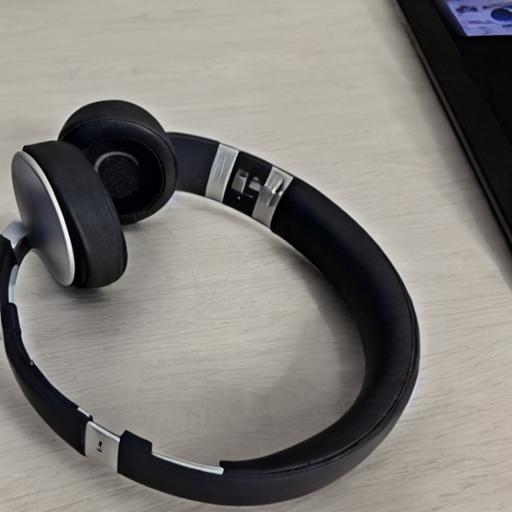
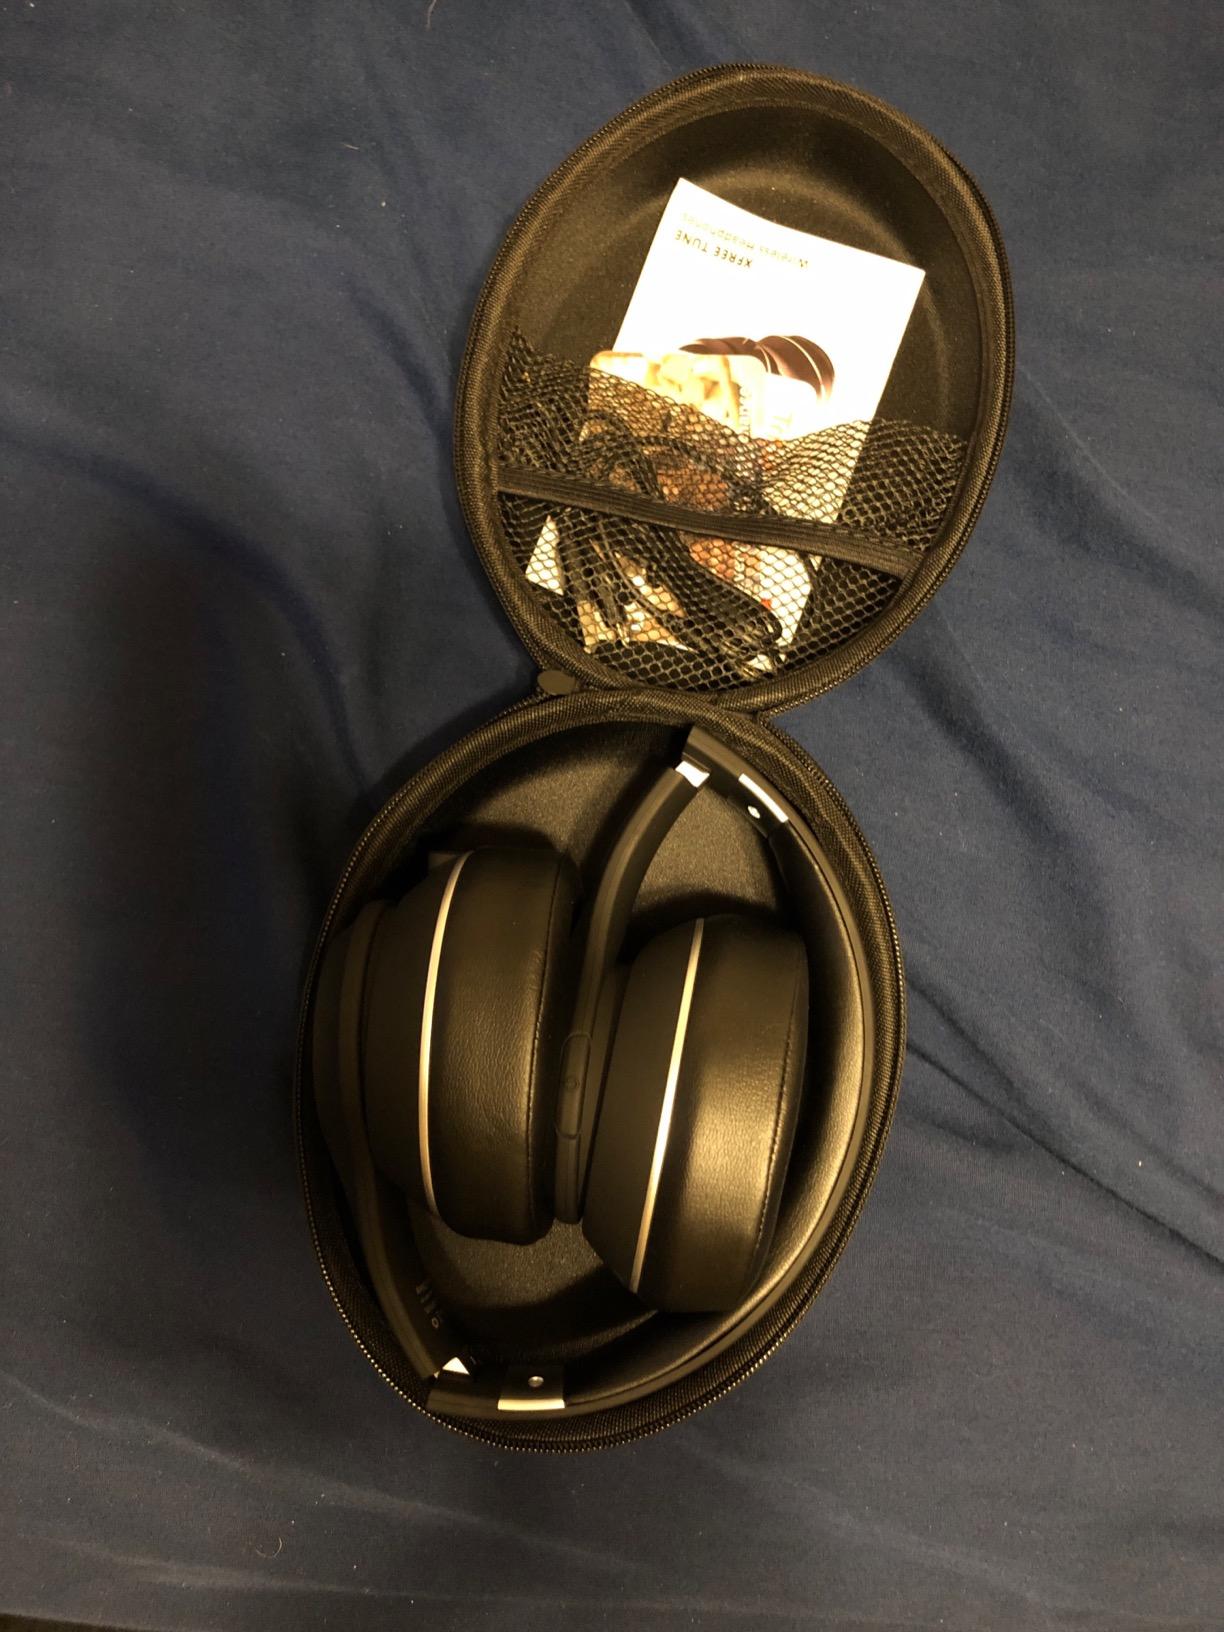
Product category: headphones
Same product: no